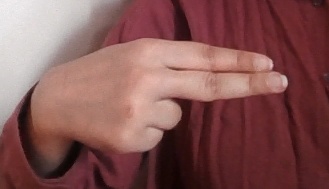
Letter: ain